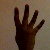
The image shows a hand gesture representing the number 4 in Indian Sign Language.